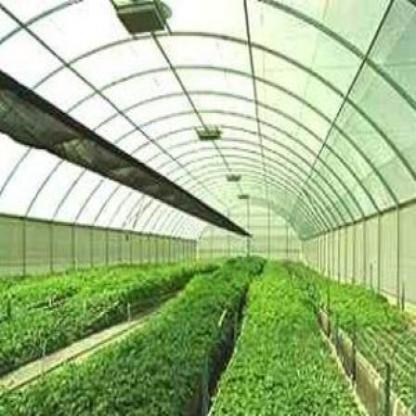
Scene: Indoor